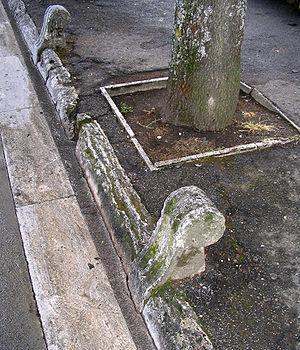
Le mobilier urbain est, selon une expression contemporaine, une notion englobant tous les objets qui sont installés dans l’espace public d’une ville pour répondre aux besoins des usagers.